Gemünden am Main

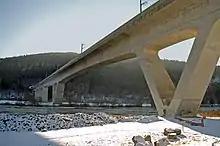
Main valley bridge on the newly built line

Gemünden station is an important railway junction. The North-South railway from Fulda to Würzburg forms a junction here with the east-west line from Aschaffenburg to Würzburg. West of town, the newly built Hanover–Würzburg high-speed railway crosses the Main on the Gemünden Main Valley Bridge. Furthermore, the Franconian Saale Valley Railway ("Fränkische Saaletalbahn") branches off at Gemünden, running to the spa town of Bad Kissingen. Gemünden is an important goods handling hub, and also running here are the Deutsche Bahn's "Regionalbahn" trains linking Gemünden with Würzburg and Aschaffenburg.